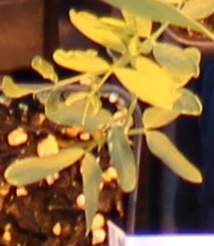
Label: Lentil